BBC Television Shakespeare

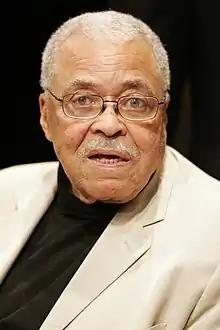
James Earl Jones. When Cedric Messina attempted to cast Jones as Othello, Equity threatened to strike, as they wanted only British and Irish performers to appear in the shows.

Another early idea, which never came to fruition, was the concept of forming a single repertory acting company to perform all thirty-seven plays. The RSC, however, were not especially pleased with this idea, as it saw itself as the national repertory. Before the plan could be put into practice, the British Actors' Equity Association blocked the proposal, arguing that as many of its members as possible should get the chance to appear in the series. They also wrote into their contract with the BBC that only British and Irish actors could be cast. During the planning for season two, when it came to their attention that Messina was trying to cast James Earl Jones as Othello, Equity threatened to have their members strike, thus crippling the series. This forced Messina to abandon the casting of Jones, and "Othello" was pushed back to a later season.